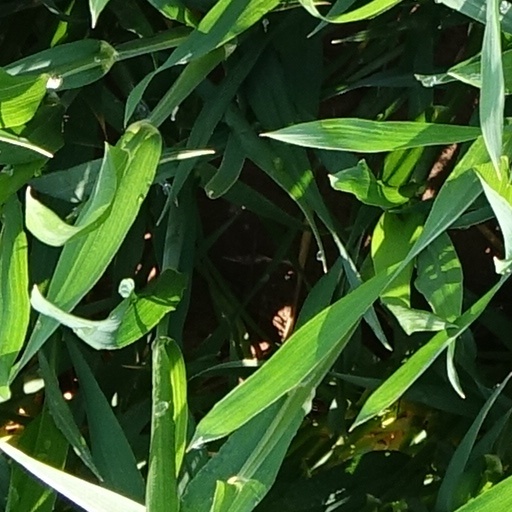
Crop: wheat